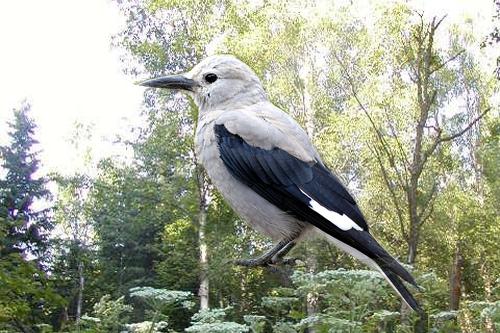
Bird species: Clark_Nutcracker
Bird type: landbird
Background: land